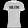
Label: T - shirt / top